Integrated Space Cell

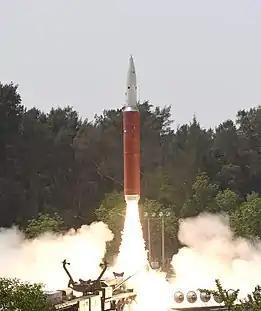
Launch of an interceptor derived from Indian Ballistic Missile Defence Programme for ASAT test on 27 March 2019

On 27 March 2019, Indian Prime Minister Narendra Modi announced the successful launch of India's first ASAT. The interceptor was able to strike a test satellite at a 300-kilometre (186 mi) altitude in low Earth orbit (LEO), thus successfully testing its ASAT missile. The interceptor was launched at around 05:40 UTC at the Integrated Test Range (ITR) in Chandipur, Odisha and hit its target Microsat-R after 168 seconds. The operation was named Mission Shakti. The missile system was developed by the Defence Research and Development Organisation (DRDO)—a research wing of the Indian defence services. With this test, India became the fourth nation with anti-satellite missile capabilities. India stated that this capability is a deterrent and is not directed against any nation.